Chengmai County

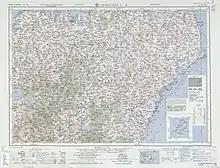
Chengmai (labelled as CH'ENG-MAI ) (1962)

Located in northwest Hainan, it is wide (east to west) and long (north to south). It has a total land area of . Climate-wise, it is tropical with ample sunshine and moderate rainfall all year round; on average, the county receives 2060.5 hours of sunshine and of rain each year. The average annual temperature is .